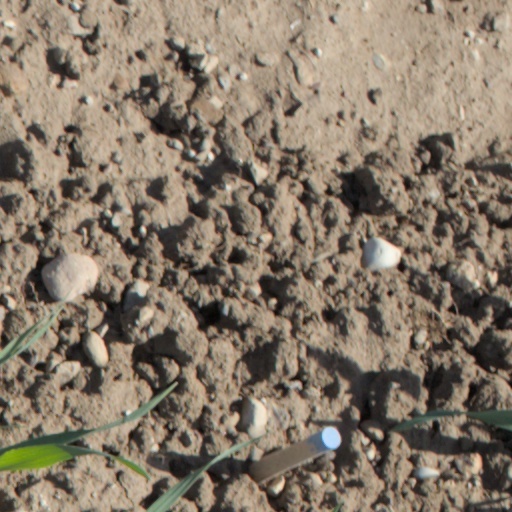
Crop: wheat